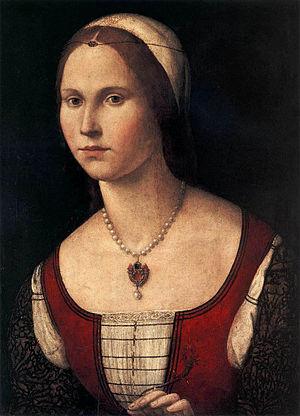
Vittore Carpaccio, né vers 1465 à Venise et mort en 1525 ou 1526 à Capo d'Istria, de son vrai nom Scarpazza ou Scarpaccia, est un peintre italien narratif de l'école vénitienne, émule de Gentile Bellini et de Lazzaro Bastiani, et influencé par la peinture flamande.